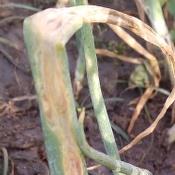
Crop: Onion
Condition: alternaria-d